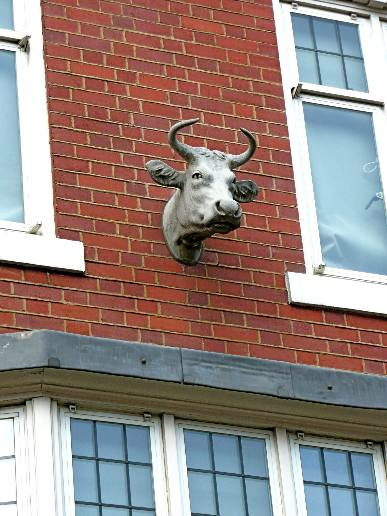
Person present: No